List of Empire ships (P)

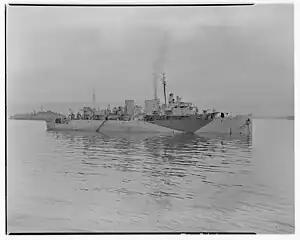
HMCS "Prince Henry"

"Empire Parkeston" was a 5,556-GRT troopship that was built by Cammell Laird & Co Ltd, Birkenhead. Launched in 1930 as "Prince Henry" for Canadian National Steamships. Sold in 1937 to Clark Steamship Co, Quebec. Refitted and renamed "North Star". Purchased in 1939 by the Royal Canadian Navy and converted by Burrard Dry Dock co, Vancouver to auxiliary cruiser HMCS "Prince Henry". Converted in 1944 into a landing ship, infantry. After a distinguished wartime career she was transferred to the British Ministry of Transport (MoT) for $500,000 in 1946 and renamed "Empire Parkeston". Used as a troopship between Harwich and the Hook of Holland. Scrapped in February 1962 in Spezia, Italy.